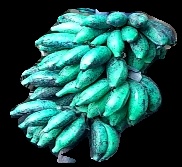
Variety: rasbale
Grade: grade3